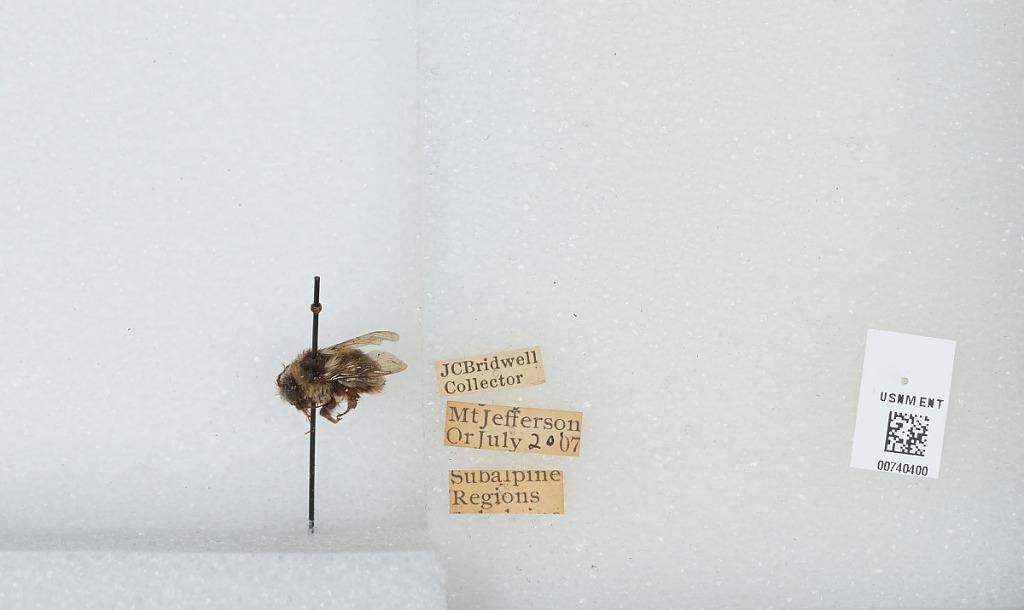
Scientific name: Bombus (Pyrobombus) bifarius Cresson
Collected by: J. Bridwell
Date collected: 1907-7-20
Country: United States
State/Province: Oregon
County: Linn
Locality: Subalpine Regions, Mount Jefferson
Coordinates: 44.6742, -121.799